On Guard for Peace

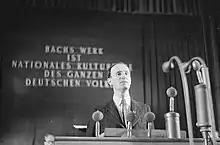
Ernst Hermann Meyer's approval of "On Guard for Peace" led to Prokofiev becoming an important influence on East German composers in the 1950s

In his book on socialist realism, "Musik im Zeitgeschehen", Ernst Hermann Meyer cited "On Guard for Peace" as a key example of how the 1948 Anti-Formalist Resolution on Music had a beneficial effect on Prokofiev. In the February 1953 issue of "Musik und Gesellschaft", Meyer reiterated his beliefs jointly with Paul Dessau. His approval helped to establish Prokofiev as one of the most important influences on new music in East Germany during the 1950s.